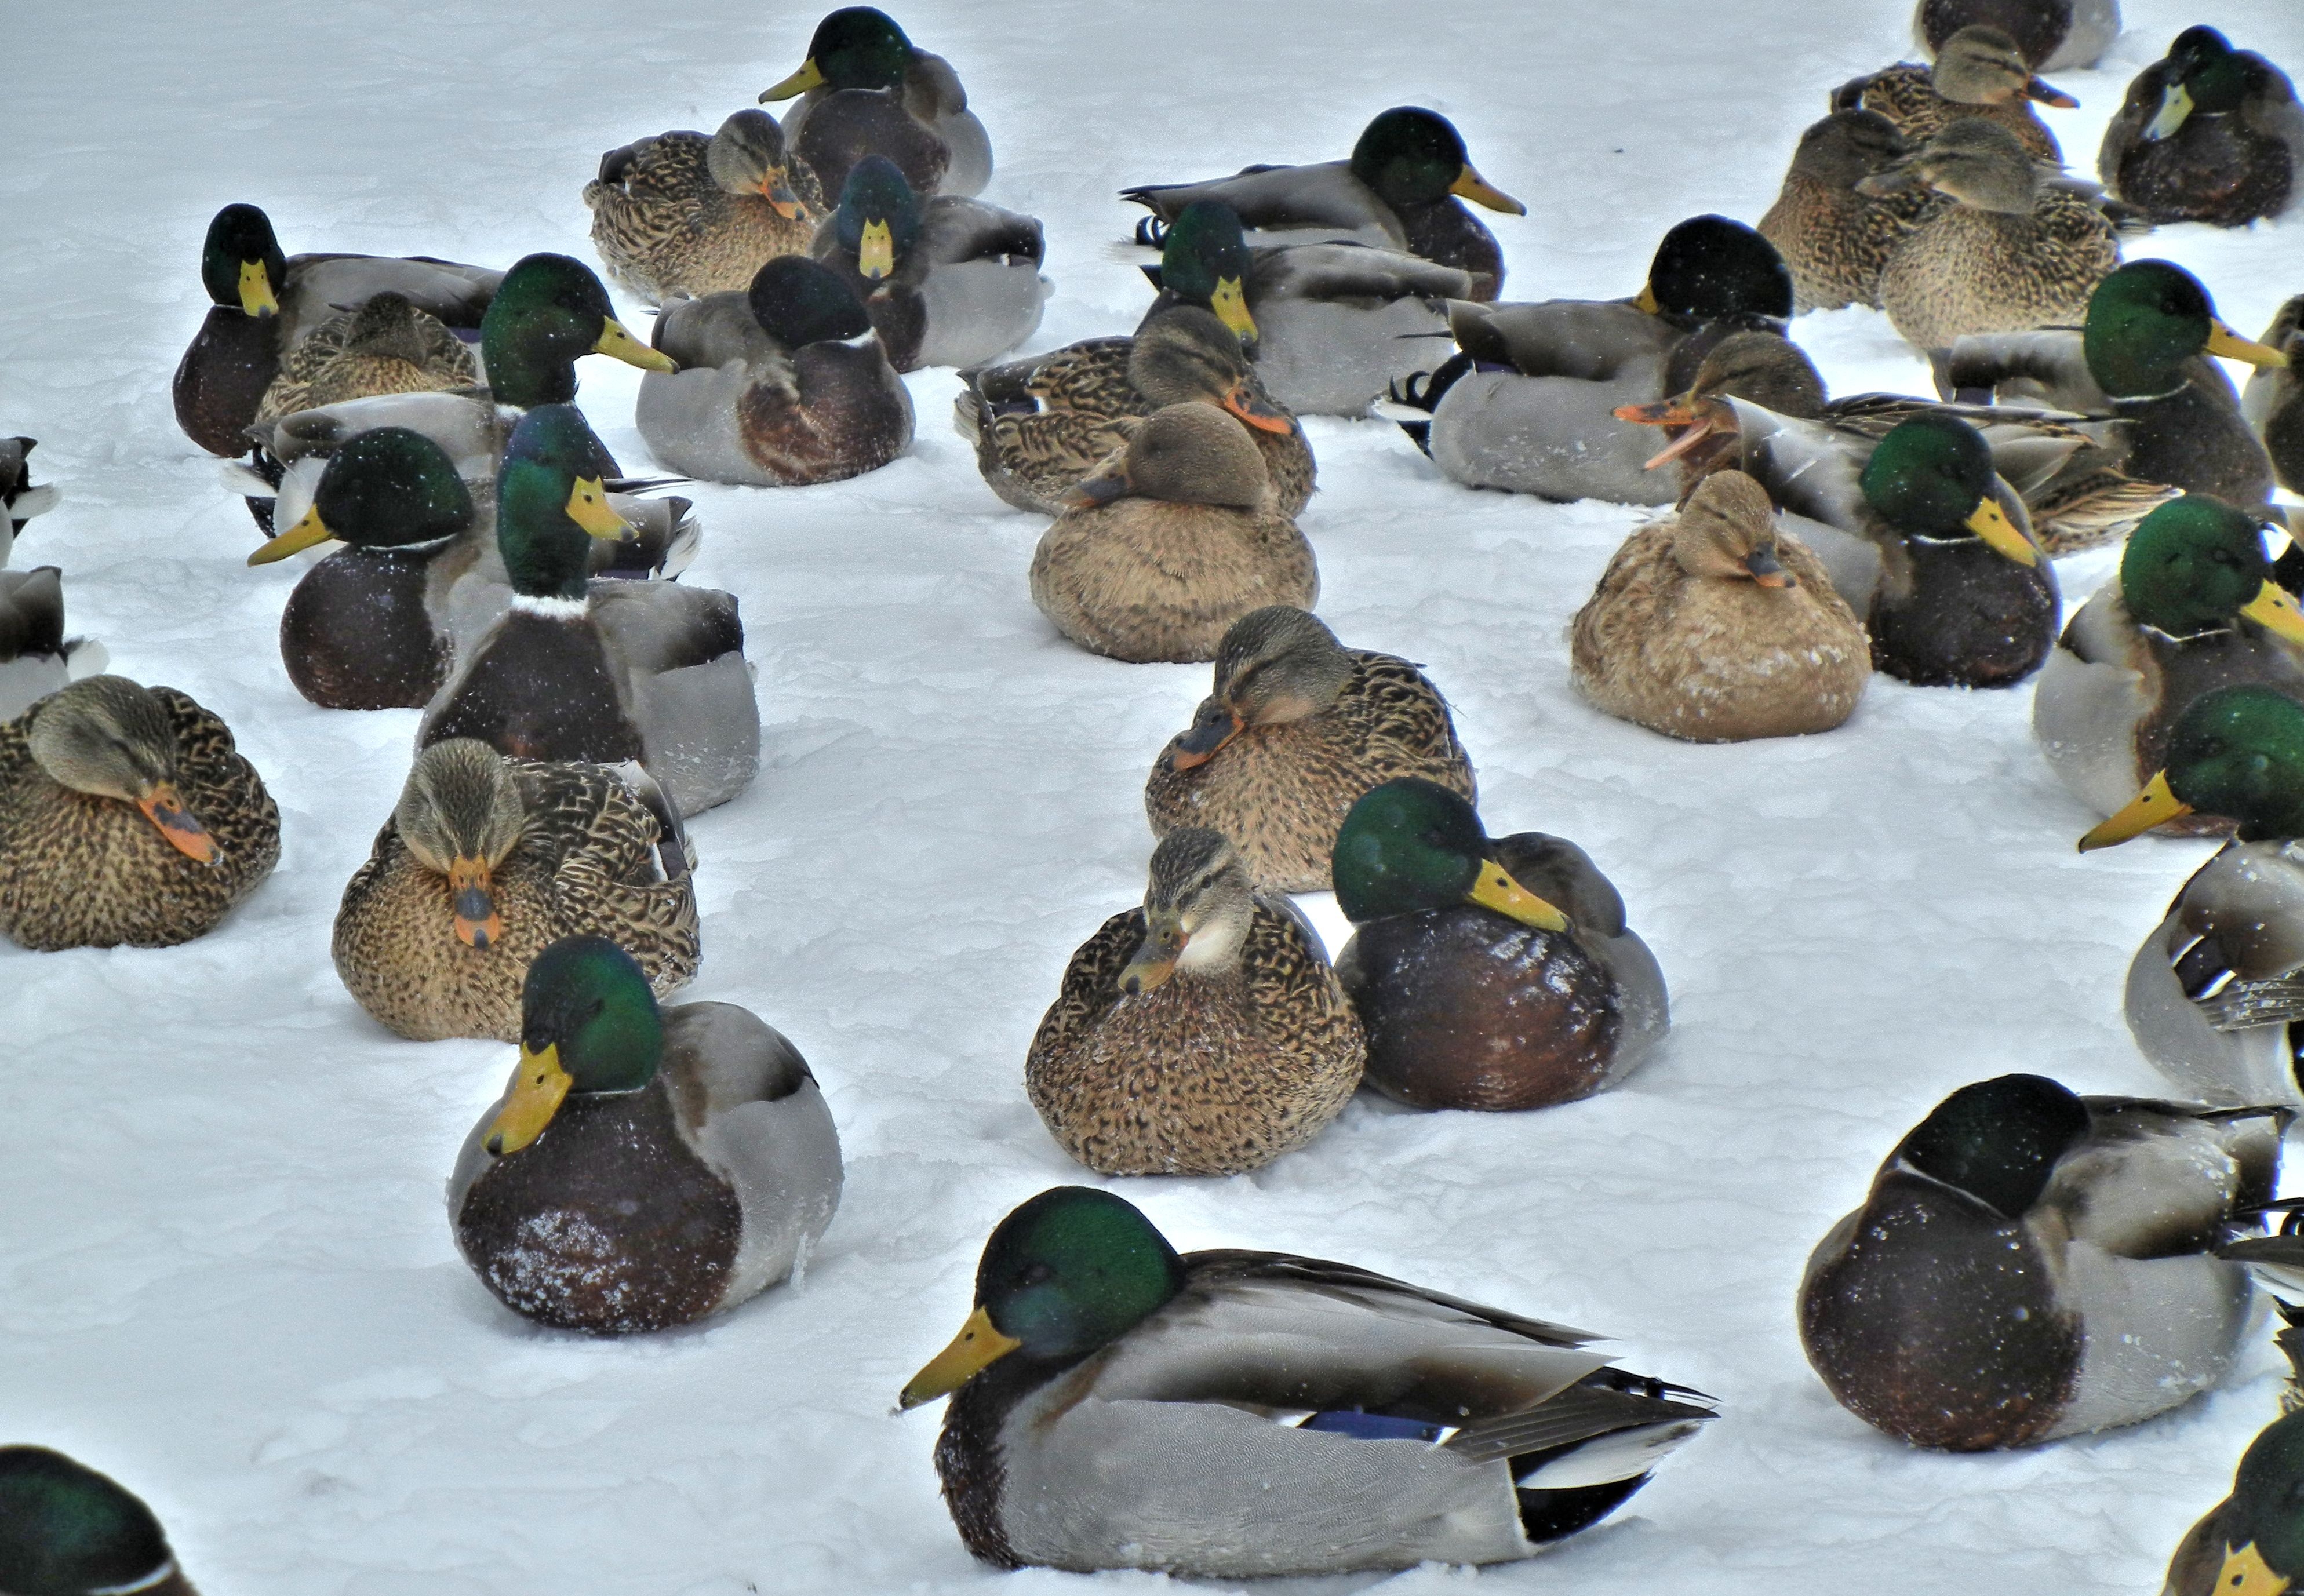
nature, snow, winter, bird, wildlife, fauna, poultry, birds, duck, canada, vertebrate, waterfowl, water bird, mallard, mallard ducks, ducks geese and swans